Ernst Hess (composer)

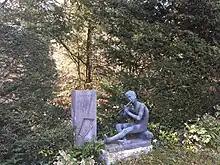
The grave of Ernst Hess at Fluntern Cemetery

Hess died in Egg and is buried at the Fluntern Cemetery in Zürich.